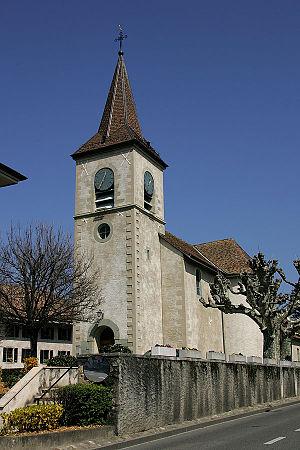
L`Église Saint-Léger de Collonge